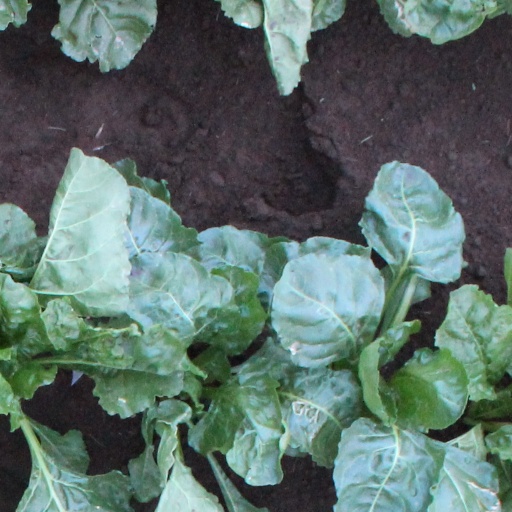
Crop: sugar beet